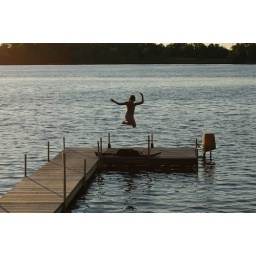
At Tom and Beth's house at the lake in Alexandrea, Minnesota.